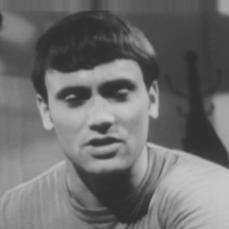
Age: 22